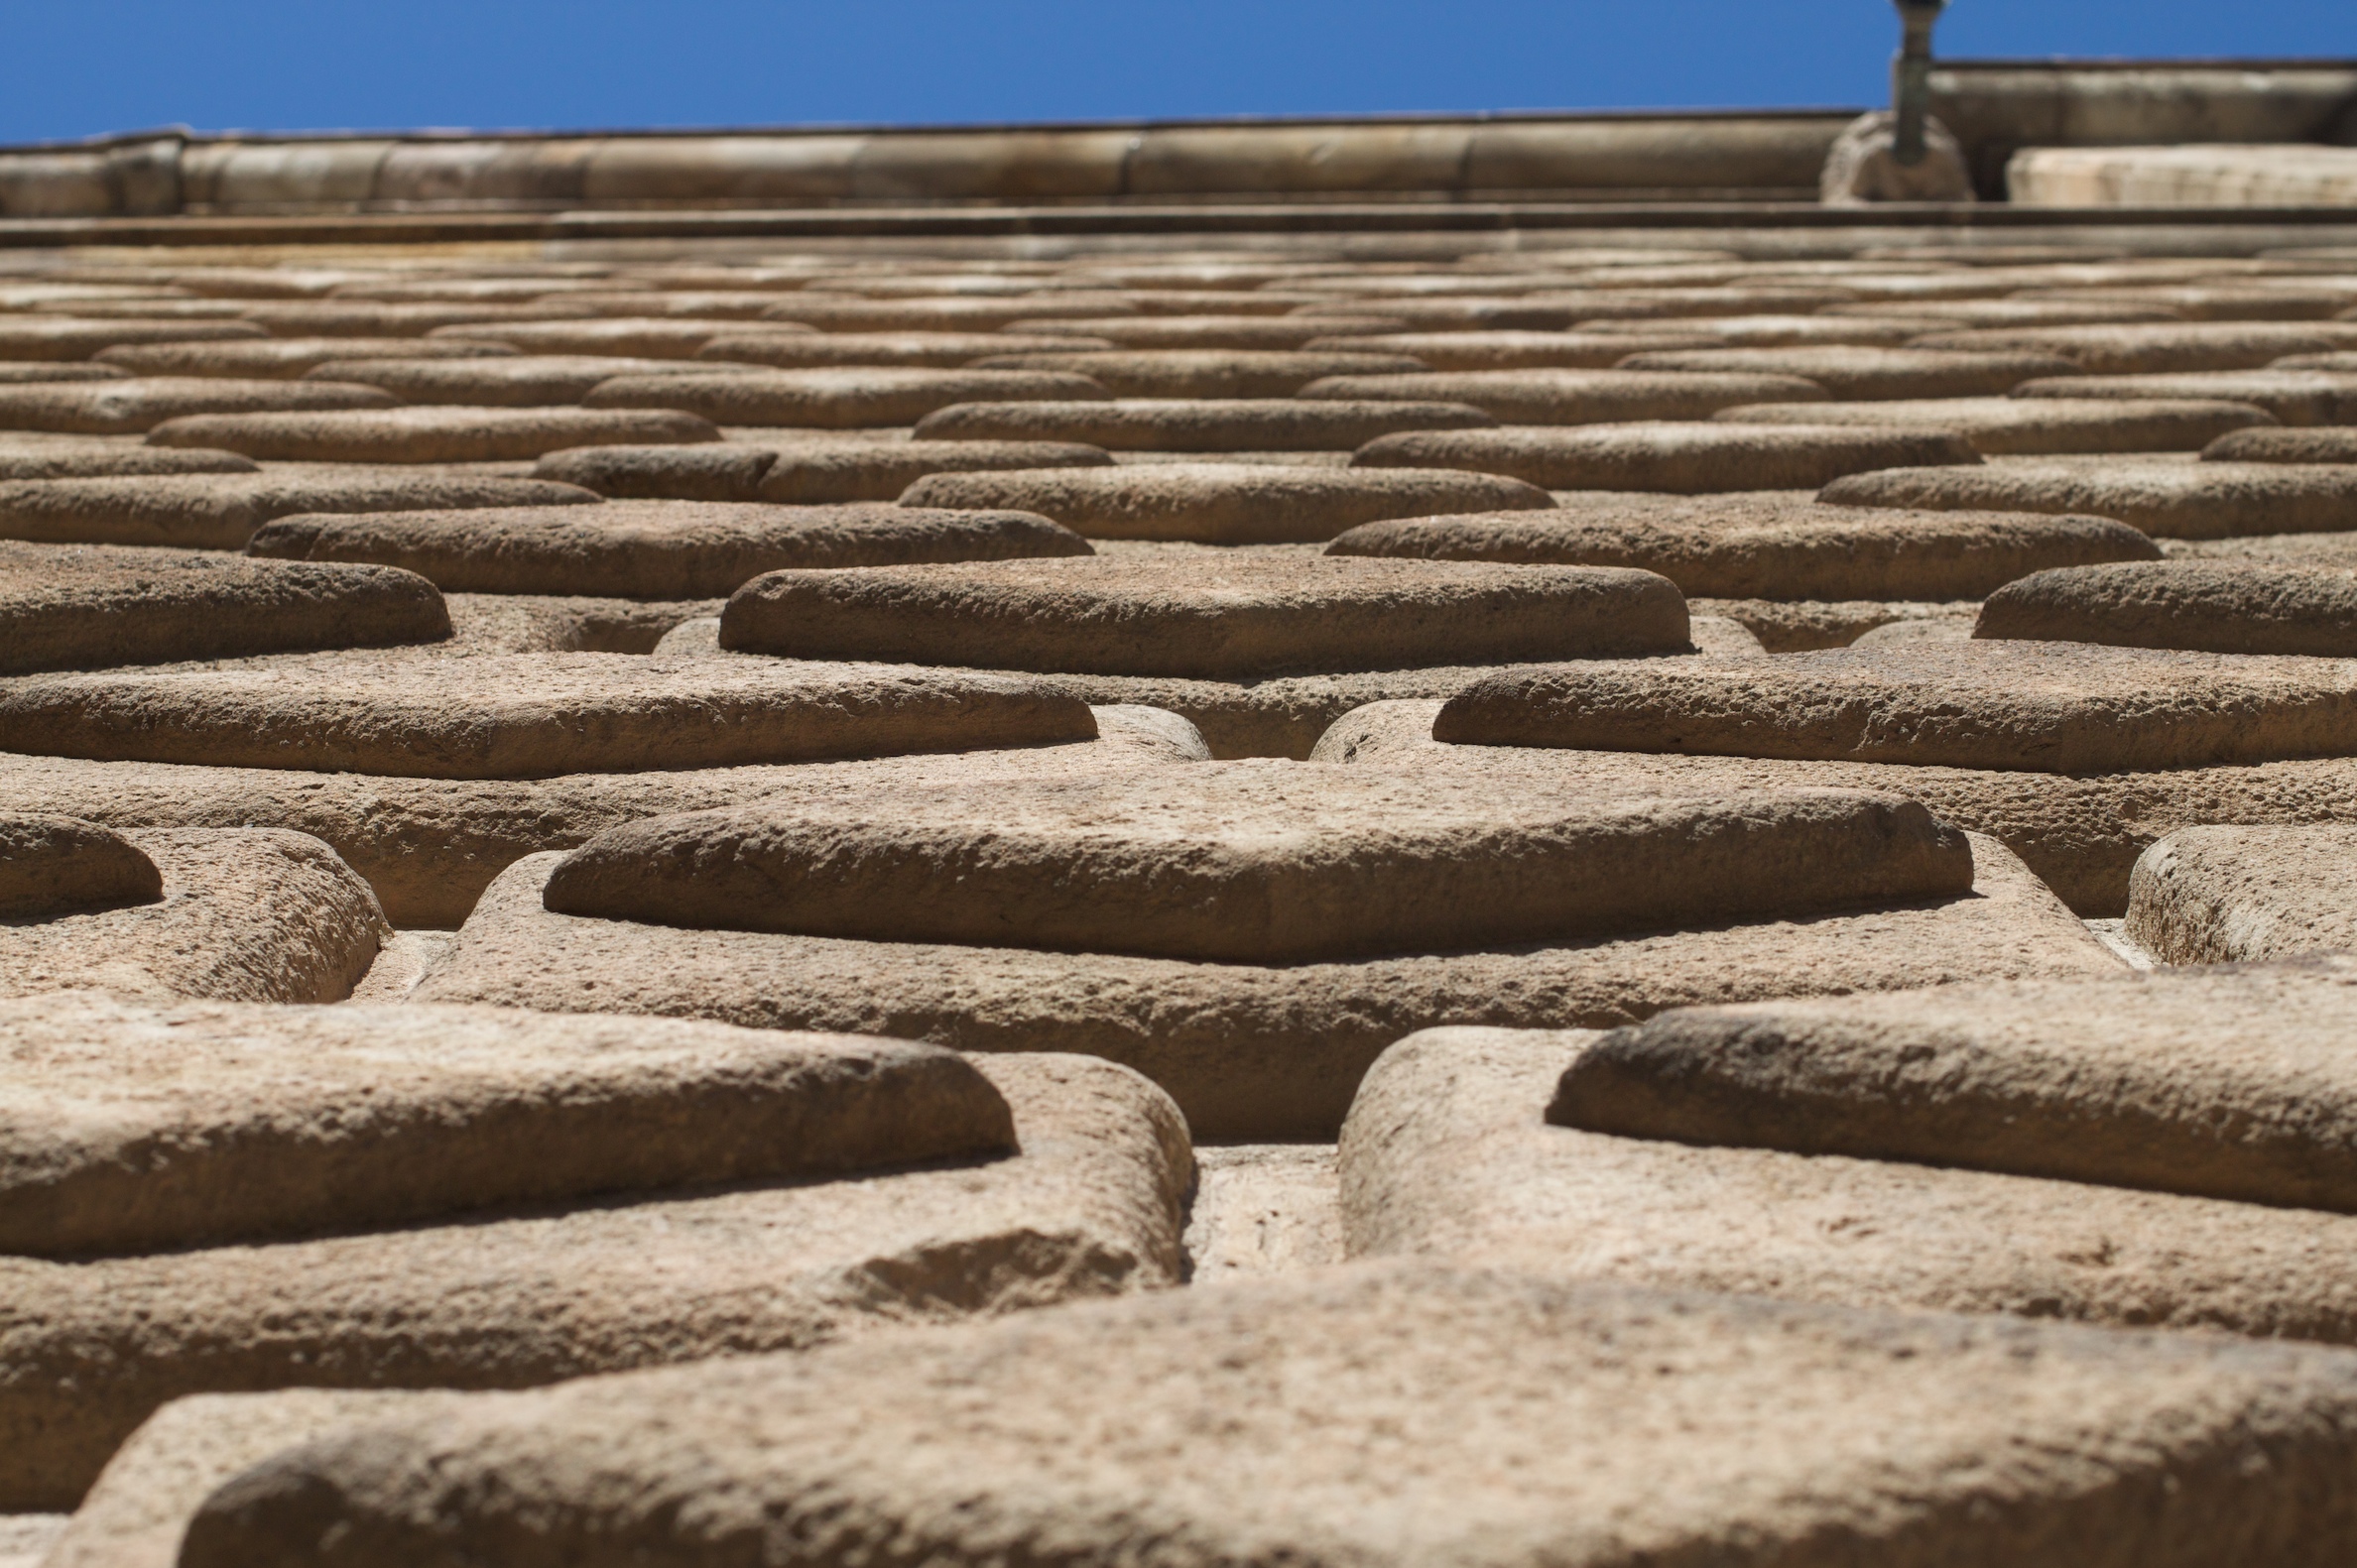
sand, cobblestone, walkway, soil, barcelona, flooring, road surface, outdoor structure, salt evaporation pond